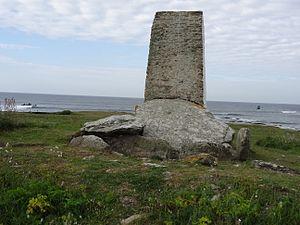
Île de Groix en mai 2016.